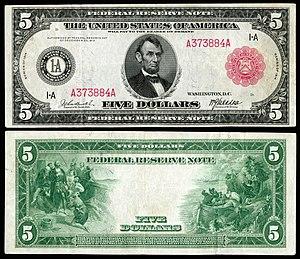
Les billets de banque en dollar américain sont les billets de banque émis par la réserve fédérale américaine et utilisés par l'ensemble des pays utilisateurs du dollar américain. La totalité des billets actuellement en circulation sont fabriqués par le Bureau of Engraving and Printing pour le compte de la réserve fédérale des États-Unis. La monnaie américaine étant très utilisée comme moyen d'échange et comme réserve de valeurs, il est estimé à 1,56 mille milliards de dollars la valeur des billets en circulation dans le monde.